2007 AFL Grand Final

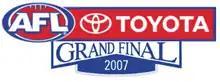
Players in action during the first quarter of the game. Geelong would hold the lead for all four quarters of the game.

The 2007 AFL Grand Final was an Australian rules football game contested between the Geelong Football Club and the Port Adelaide Football Club, held at the Melbourne Cricket Ground in Melbourne on 29 September 2007. It was the 111th annual Grand Final of the Australian Football League (formerly the Victorian Football League), staged to determine the premiers for the 2007 AFL season. The match, attended by 97,302 spectators, was won by Geelong by a margin of 119 points, the greatest winning margin in VFL/AFL grand final history and the only one by 100 points or more. The victory marked Geelong's seventh premiership win, and ended its 44-year premiership drought.